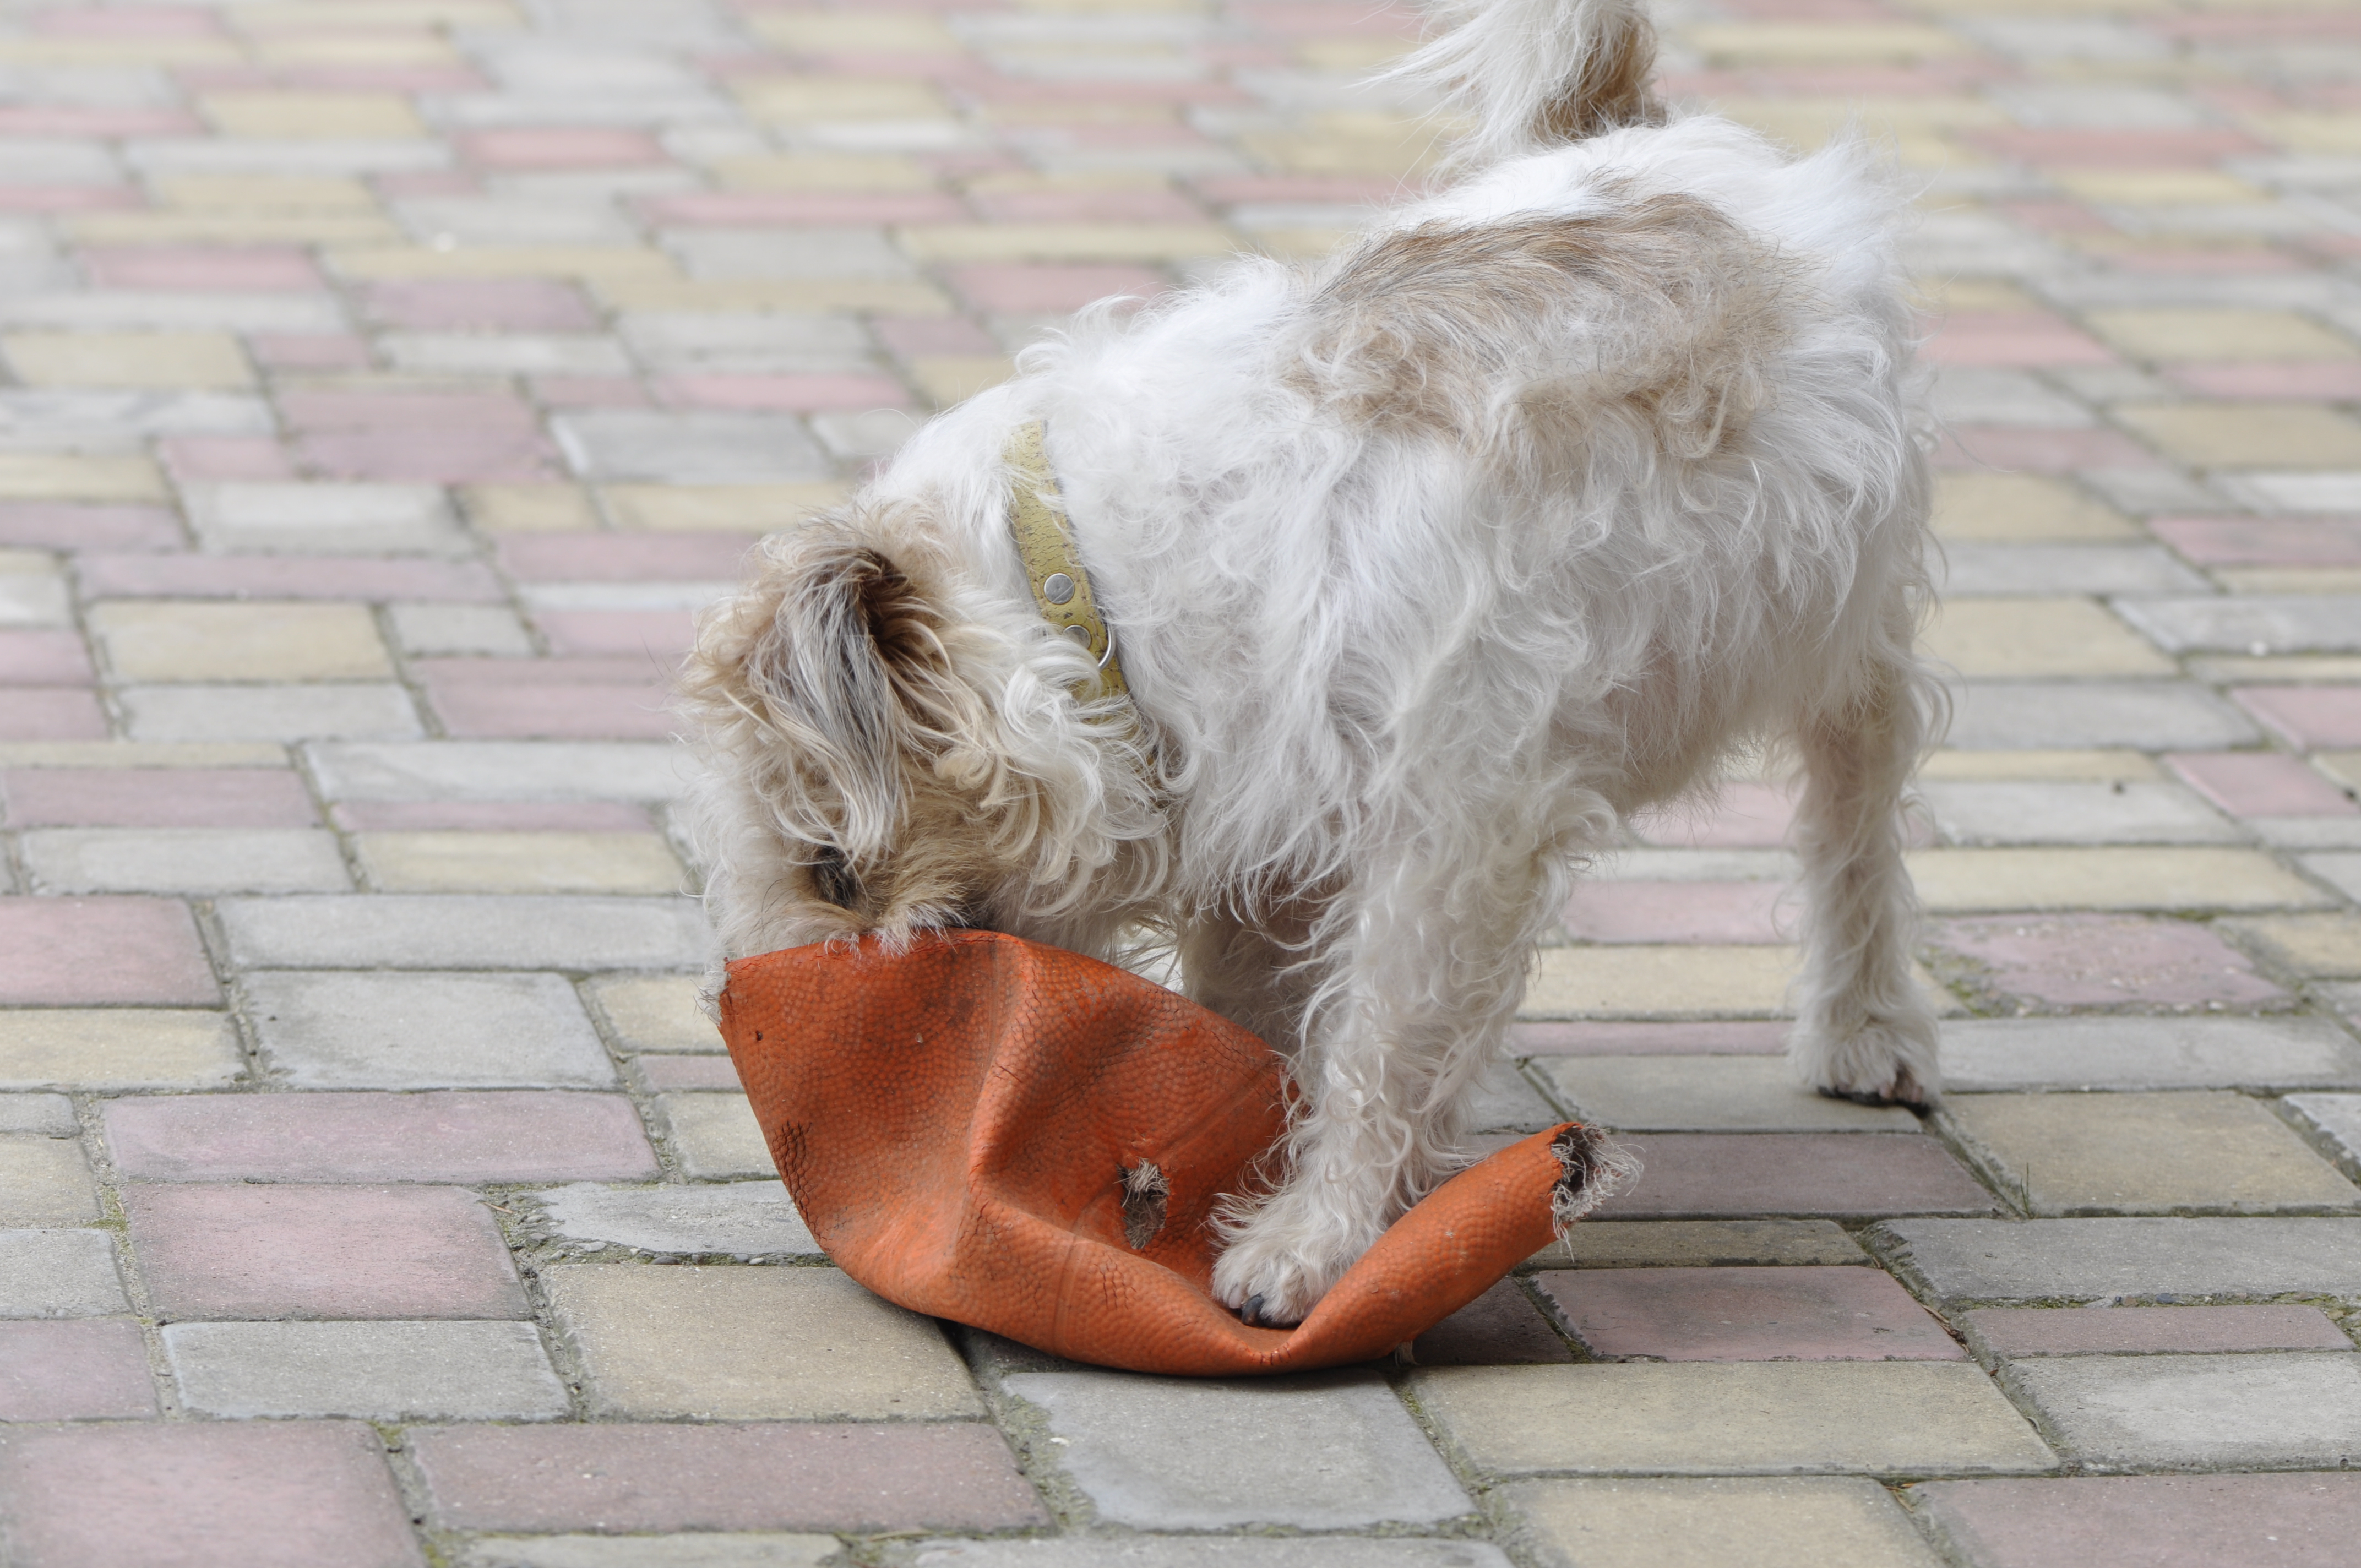
cat, dog, mammal, canidae, dog breed, companion dog, petit basset griffon vend en, tail, carnivore, sporting group, Grand basset griffon vend en, spinone italiano, terrier, tibetan terrier